History of ethanol fuel in Brazil

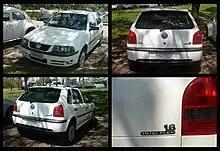
The 2003 Brazilian VW Gol 1.6 Total Flex was the first flexible-fuel car capable of running on any blend of gasoline and ethanol.

Confidence in ethanol-powered vehicles was restored with the introduction in the Brazilian market of flexible-fuel vehicles starting in 2003. A key innovation in the Brazilian flex technology was avoiding the need for an additional dedicated sensor to monitor the ethanol-gasoline mix, which made the first American M85 flex fuel vehicles too expensive. This was accomplished through the lambda probe, used to measure the quality of combustion in conventional engines, is also required to tell the engine control unit (ECU) which blend of gasoline and alcohol is being burned. This task is accomplished automatically through software developed by Brazilian engineers, called "Software Fuel Sensor" (SFS), fed with data from the standard sensors already built-in the vehicle. The technology was developed by the Brazilian subsidiary of Bosch in 1994, but was further improved and commercially implemented in 2003 by the Italian subsidiary of Magneti Marelli. A similar fuel injection technology was developed by the Brazilian subsidiary of Delphi Automotive Systems, and it is called "Multifuel." This technology allows the controller to regulate the amount of fuel injected and spark time, as fuel flow needs to be decreased and also self-combustion needs to be avoided when gasoline is used because ethanol engines have compression ratio around 12:1, too high for gasoline.